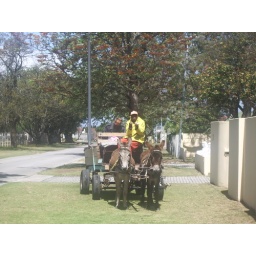
Very common - donkey car in the road